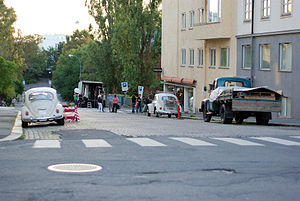
Maskeblomstfamilien (film)
Fra indspillingen i Eilert Sundts gate.
Maskeblomstfamilien er en norsk dramafilm fra 2010, instrueret af Petter Næss. Lars Saabye Christensen har skrevet manuskriptet til filmen, basert på sin egen bog Maskeblomstfamilien. Filmen havde premiere 8. oktober 2010.